Hurricane Bob (1985)

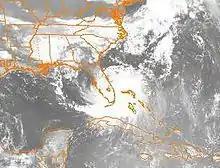
Satellite image of tropical storm making landfall on Florida.

In southern Florida, the heaviest rainfall remained to the south and east of the storm's center; of precipitation was recorded in Everglades City. Northern parts of the state reported trace amounts to several inches of precipitation. At Naples, sustained winds reached , with a peak gust of . Rough surf and above-average tides caused moderate to severe beach erosion in portions of coastal Manatee, Sarasota, and Charlotte counties. Before landfall, Tropical Storm Bob spawned an F0 tornado in Brevard County that caused $2,500 in damage (1985 USD, $4,700 2006 USD) along its path.